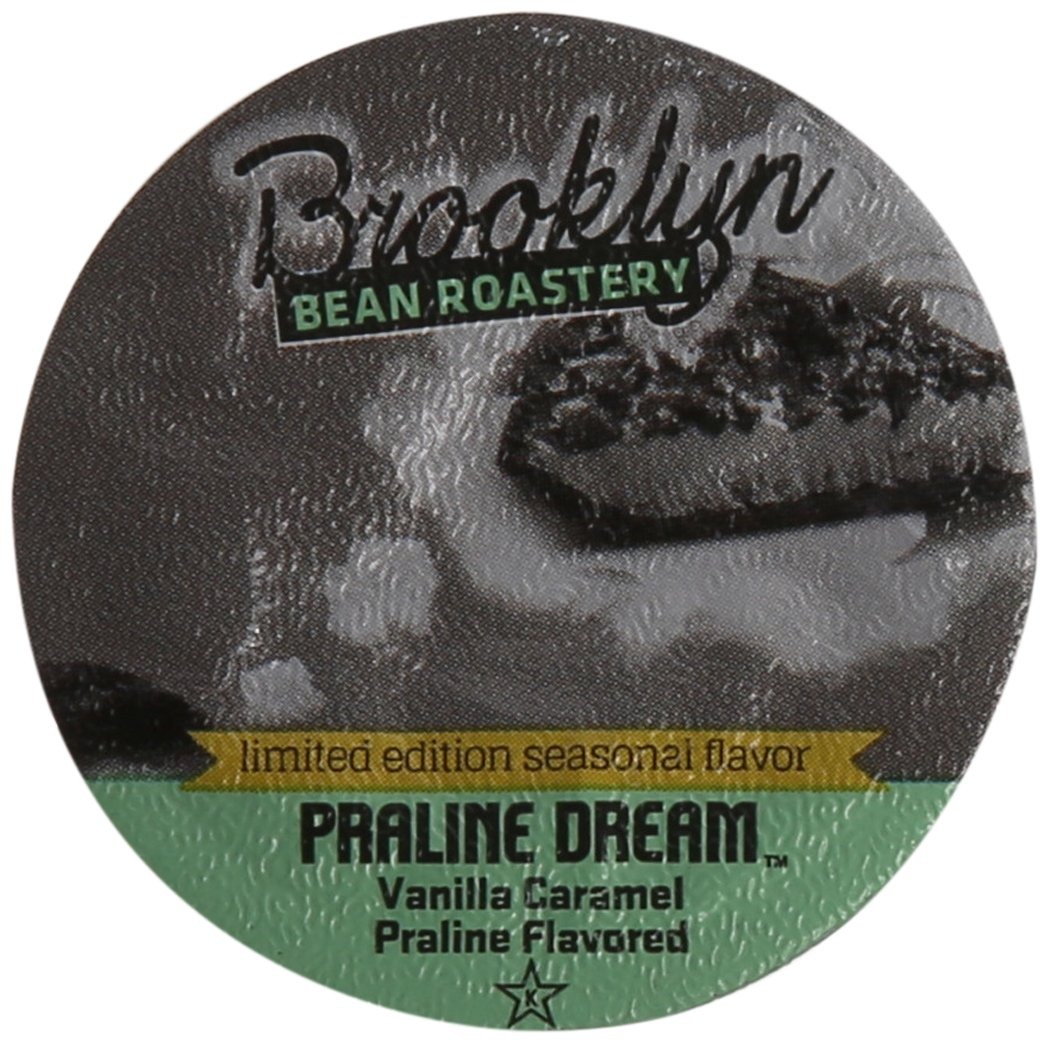
Item Name: Brooklyn Beans Praline Dream Craft Coffee Pods for Keurig 2.0 K-Cup Brewers, 40 Count
Bullet Point 1: Limited Edition Spring Seasonal Flavor. Breakout your favorite mug or a coffee cup, insert your coffee pod into your coffee maker and enjoy your freshly brewed Brooklyn Beans Vanilla Caramel Praline Flavored Coffee. Extra fresh and filter brewed, using only the highest quality 100 percent Arabica beans.
Bullet Point 2: Close your eyes and step into our praline dream. Hear the clang of carriages ambling down rue de bourbon. Smell the thick, sweet aroma of caramel simmering on the stove. Taste chewy delight as pralines cool on the counter top. Blend with a feisty bold brew for balance and voilà praline dream. "laissez le bon temps roulez," or as we yanks say it, "let the good times roll".
Bullet Point 3: Carefully selected and expertly roasted beans provide a bold taste and great aroma. To start enjoying freshly brewed coffees from your brewer, buy Brooklyn Beans coffee today.
Bullet Point 4: Brooklyn Bean coffee beans are roasted locally in small batches, to ensure high quality coffee and freshness you can taste. We chose small batch roasting over industrial roasting because it allows us to monitor and craft each batch to meet a higher standard of quality that is usually found in our single serve cups.
Bullet Point 5: Brooklyn Bean Roastery pods are compatible with most Keurig K-Cup Makers, including 2.0 brewers. Brooklyn Beans Roastery is not affiliated with Keurig Dr Pepper Inc. Keurig, Green Mountain and K-Cup are registered trademarks of Keurig Dr Pepper Inc.
Value: 40.0
Unit: count

Price: 24.14